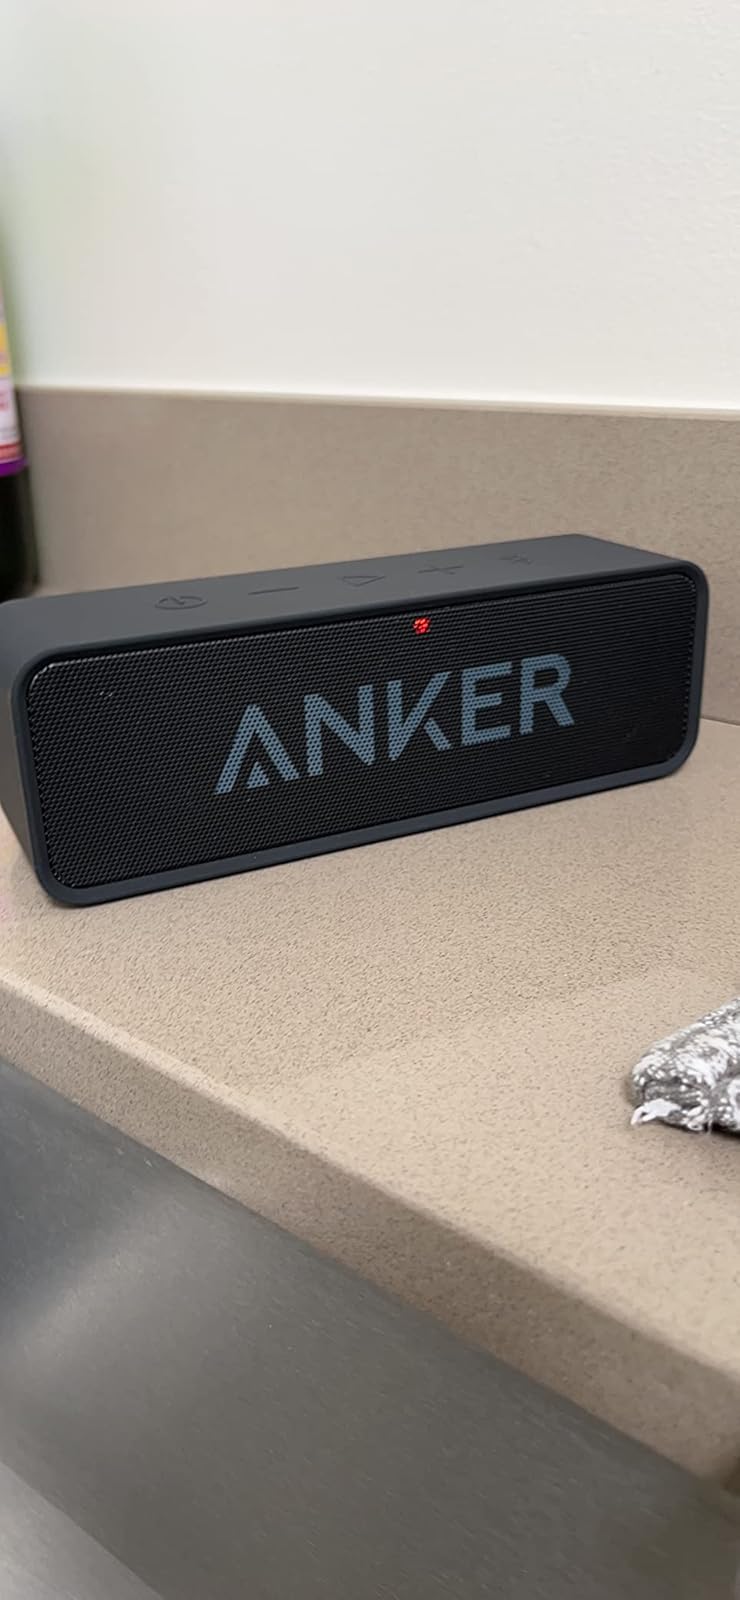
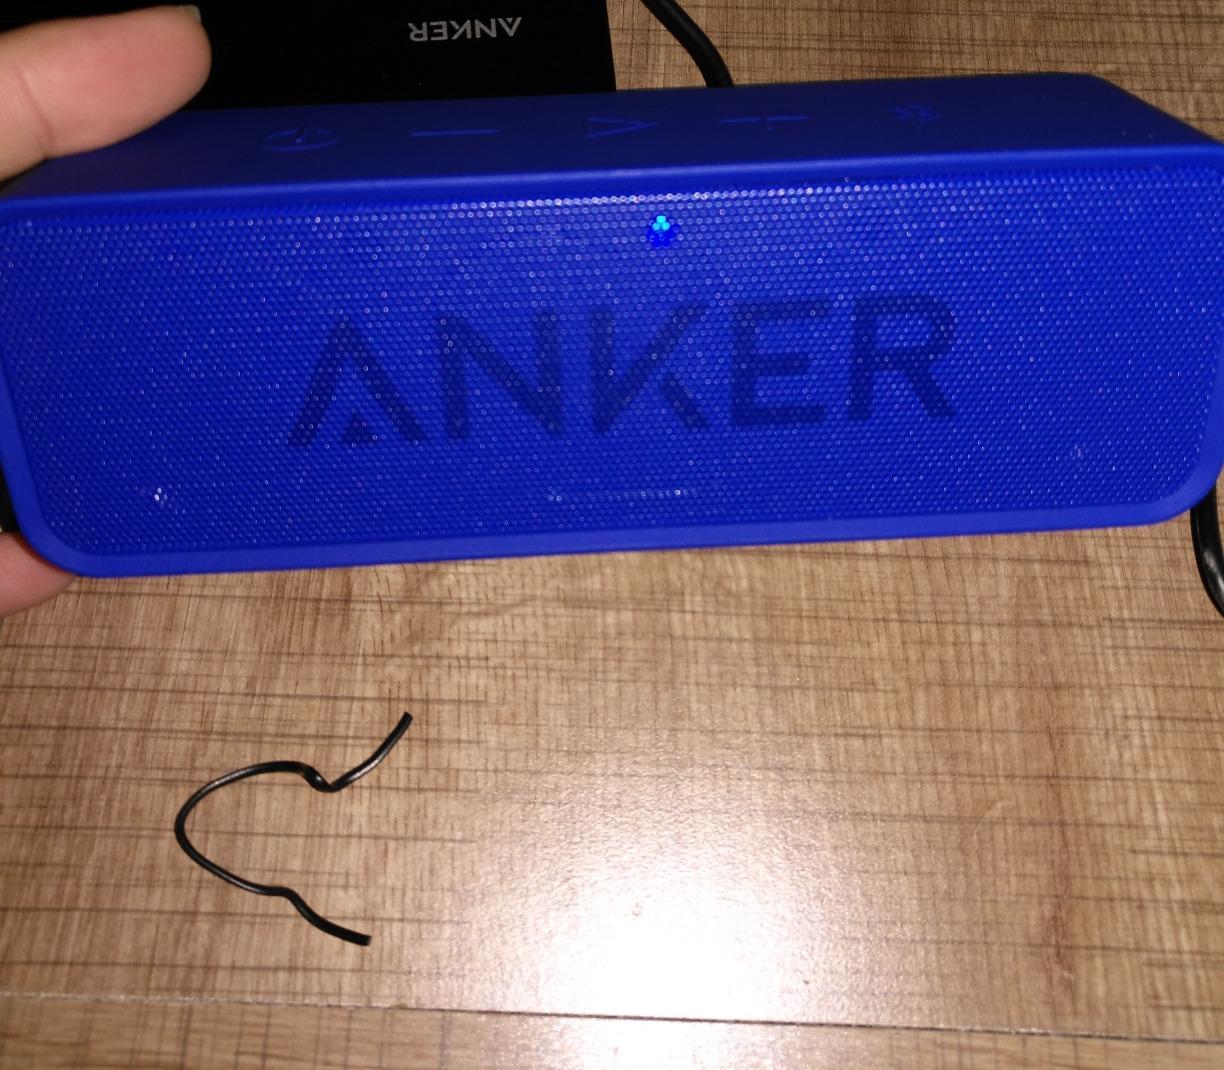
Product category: speaker
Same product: no